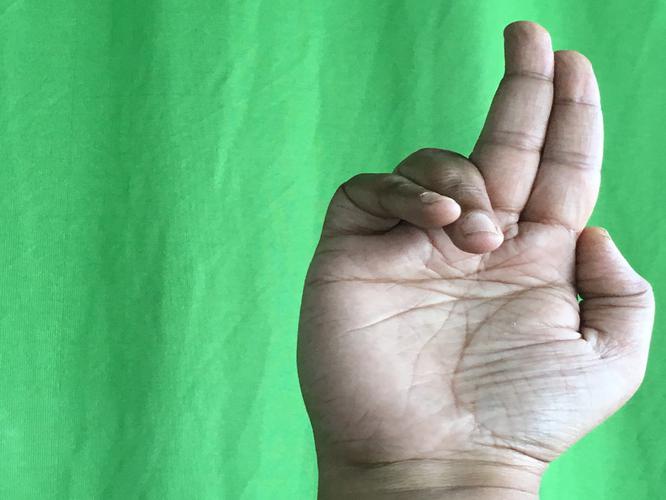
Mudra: Ardhapathaka
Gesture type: single_hand